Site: brandenburg
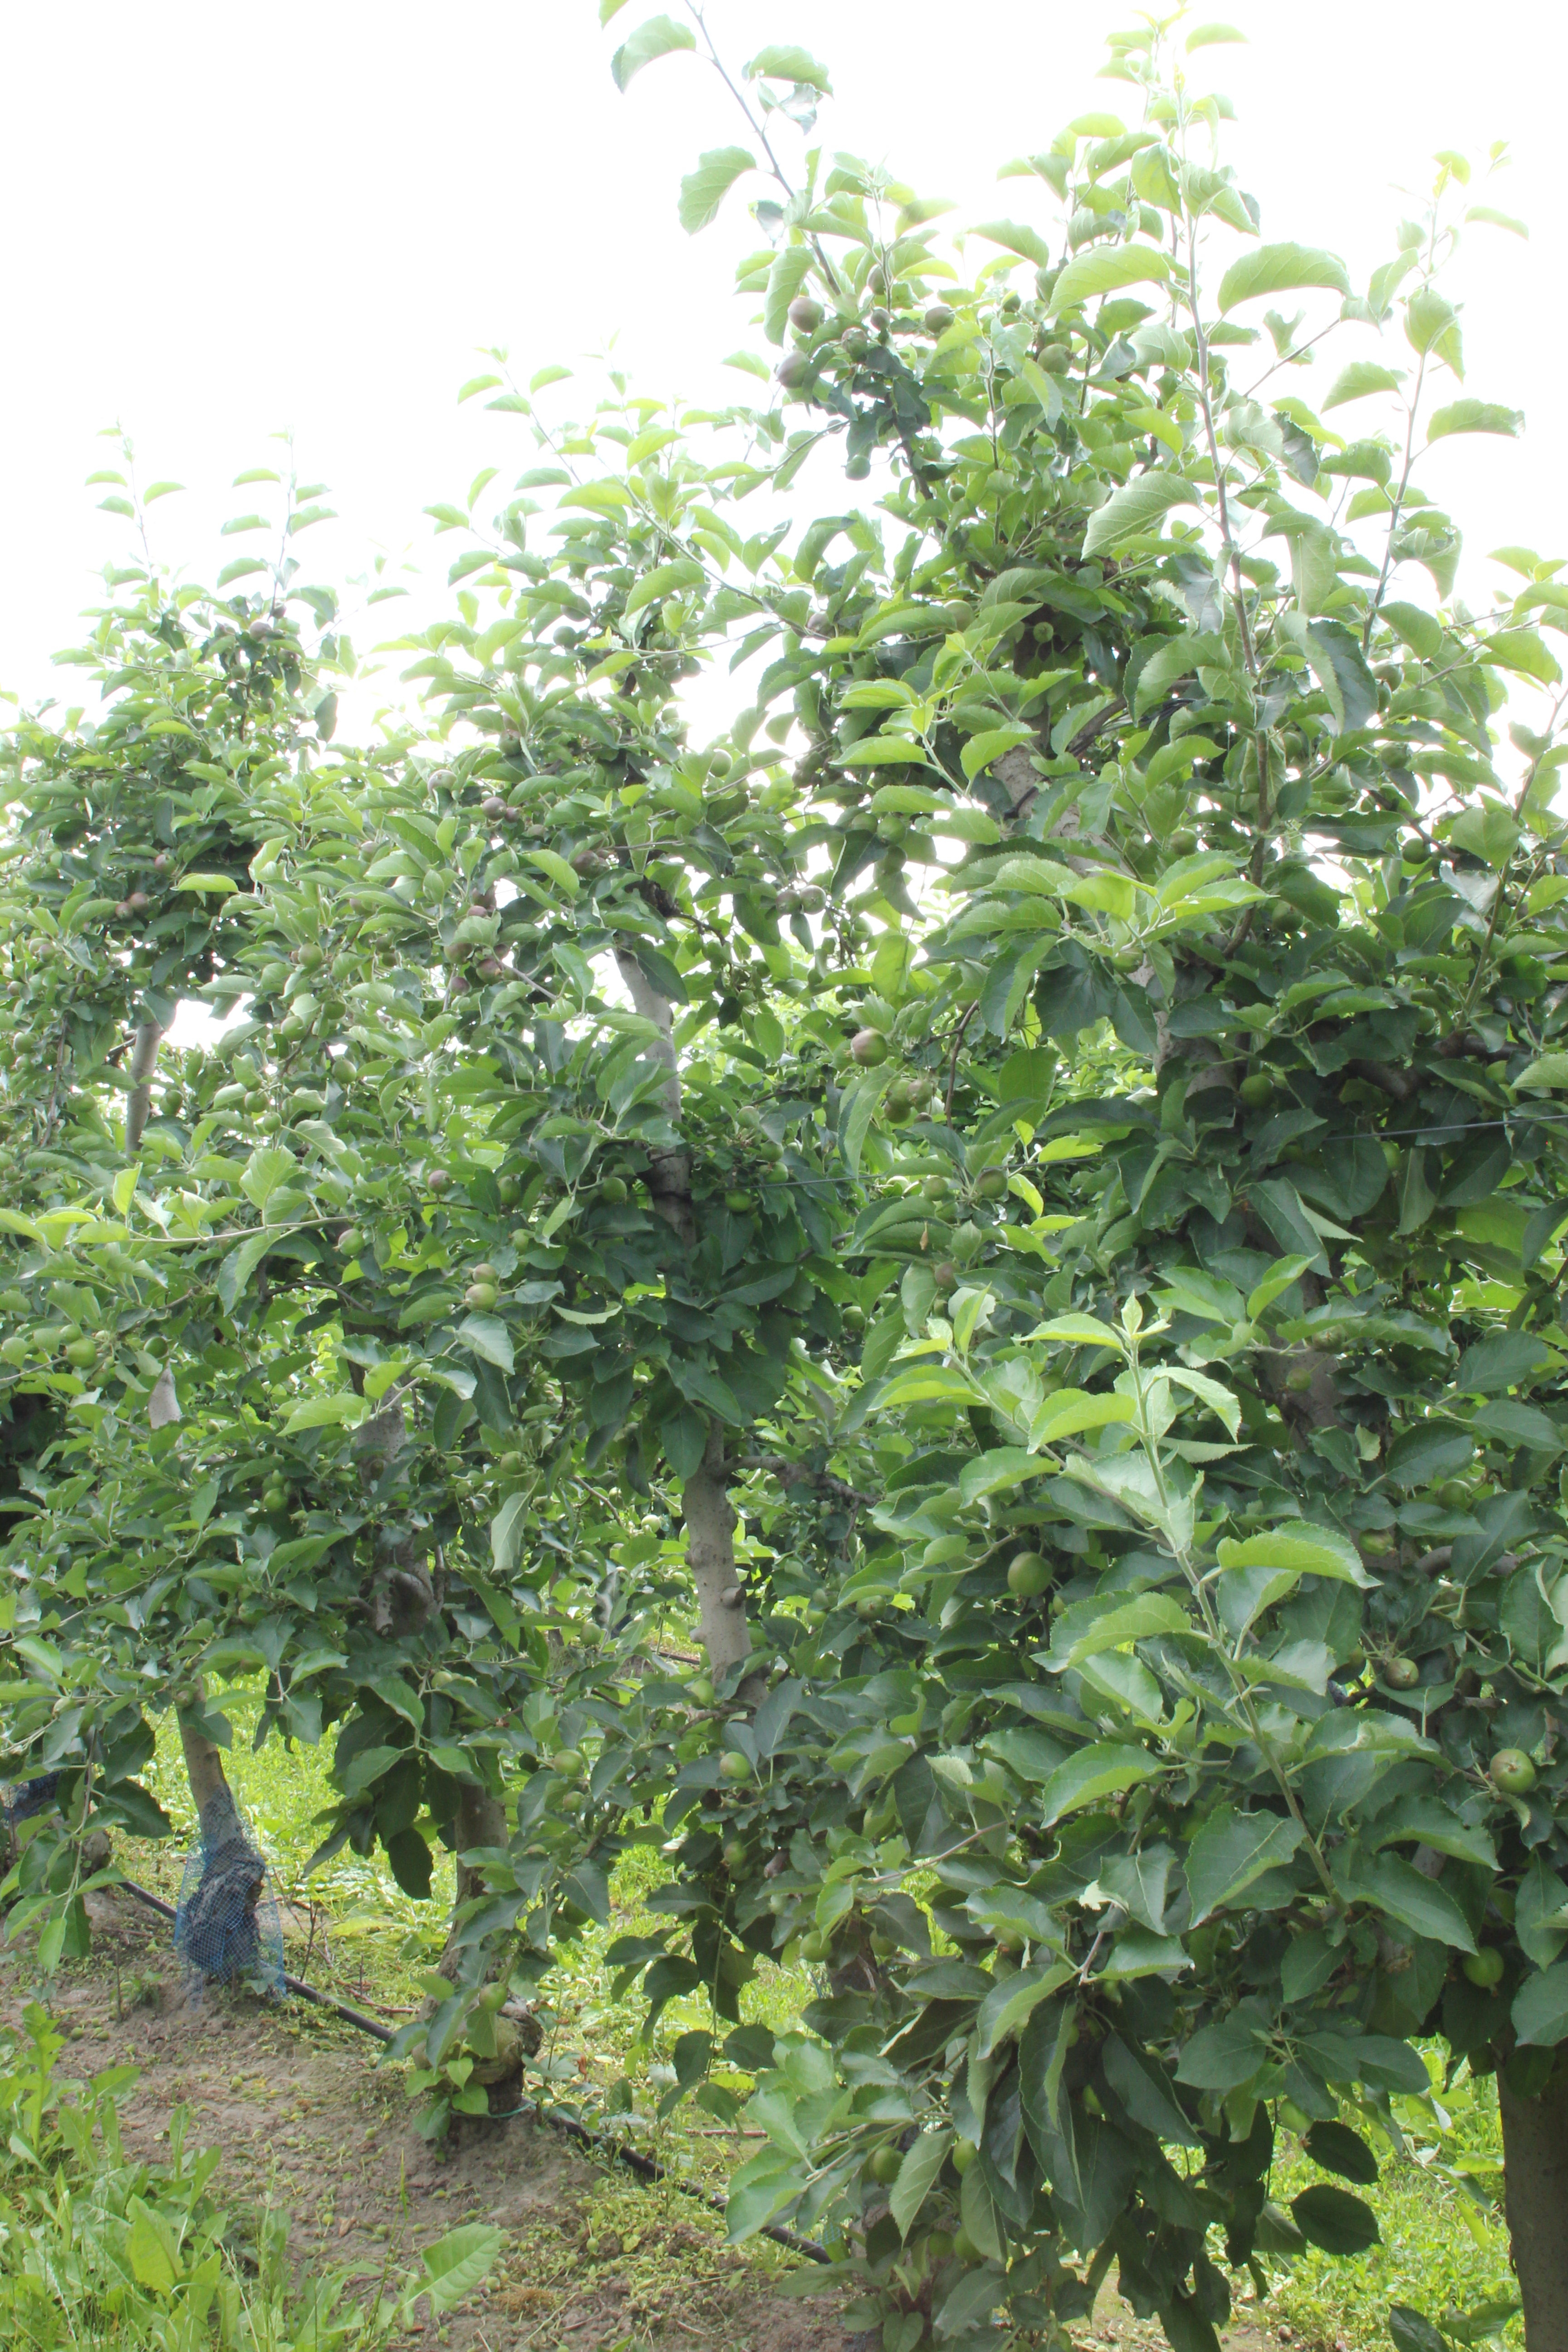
Growth stage (BBCH 73): Development of fruit